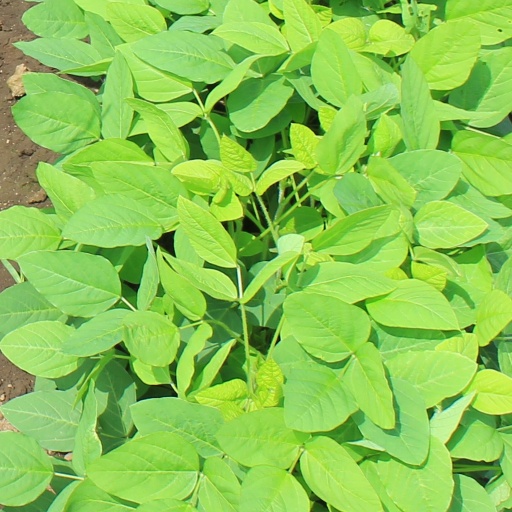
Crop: soybean